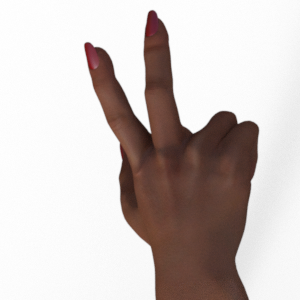
Label: scissors